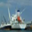
Label: ship